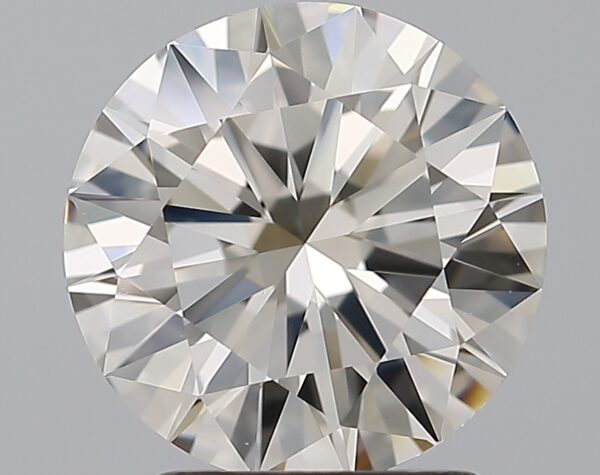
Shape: round
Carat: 2.01
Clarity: VVS1
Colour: L
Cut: EX
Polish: EX
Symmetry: EX
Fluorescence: N
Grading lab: GIA
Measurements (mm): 8.13 x 8.18 x 4.91